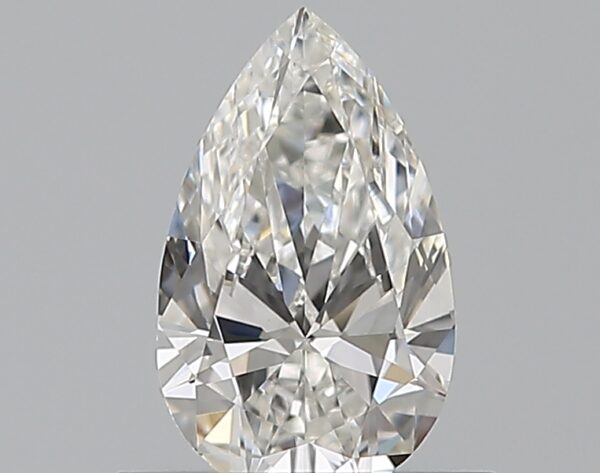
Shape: pear
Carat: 0.55
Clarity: VVS1
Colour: G
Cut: EX
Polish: EX
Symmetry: EX
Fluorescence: N
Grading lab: GIA
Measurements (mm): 7.49 x 4.53 x 2.67